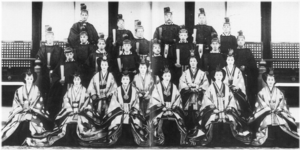
Les Ōke sont dix branches de la famille impériale japonaise issues de la maison Fushimi-no-miya. Toutes les Ōke sauf une furent formées par des descendants du prince Fushimi Kuniie. Les Ōke et toutes les autres branches de la famille impériale sont désanoblies par les forces américaines en 1947. Après cette date, seule la famille immédiate de l'empereur Hirohito et celles de ses trois frères restent membres de la famille impériale. Plusieurs chefs non officiels de ces familles existent cependant encore pour la plupart des Ōke et sont énumérés ci-dessous.